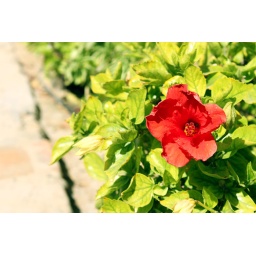
Beautiful red flowers by the Red Sea